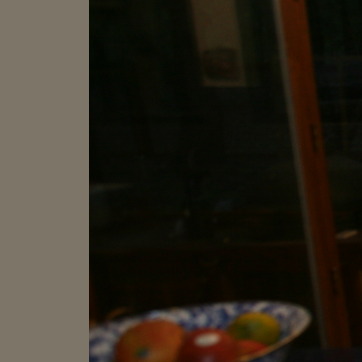
Material: glass